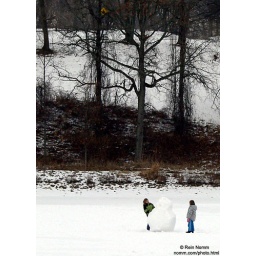
Two girls making a snowman on a frozen lake. The black trees in the background appear ominous and threatening.